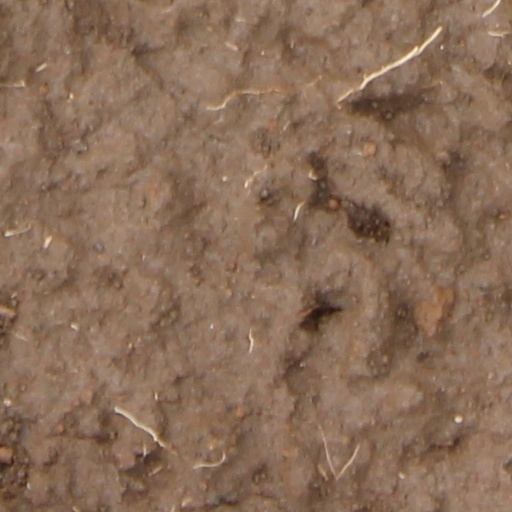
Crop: wheat